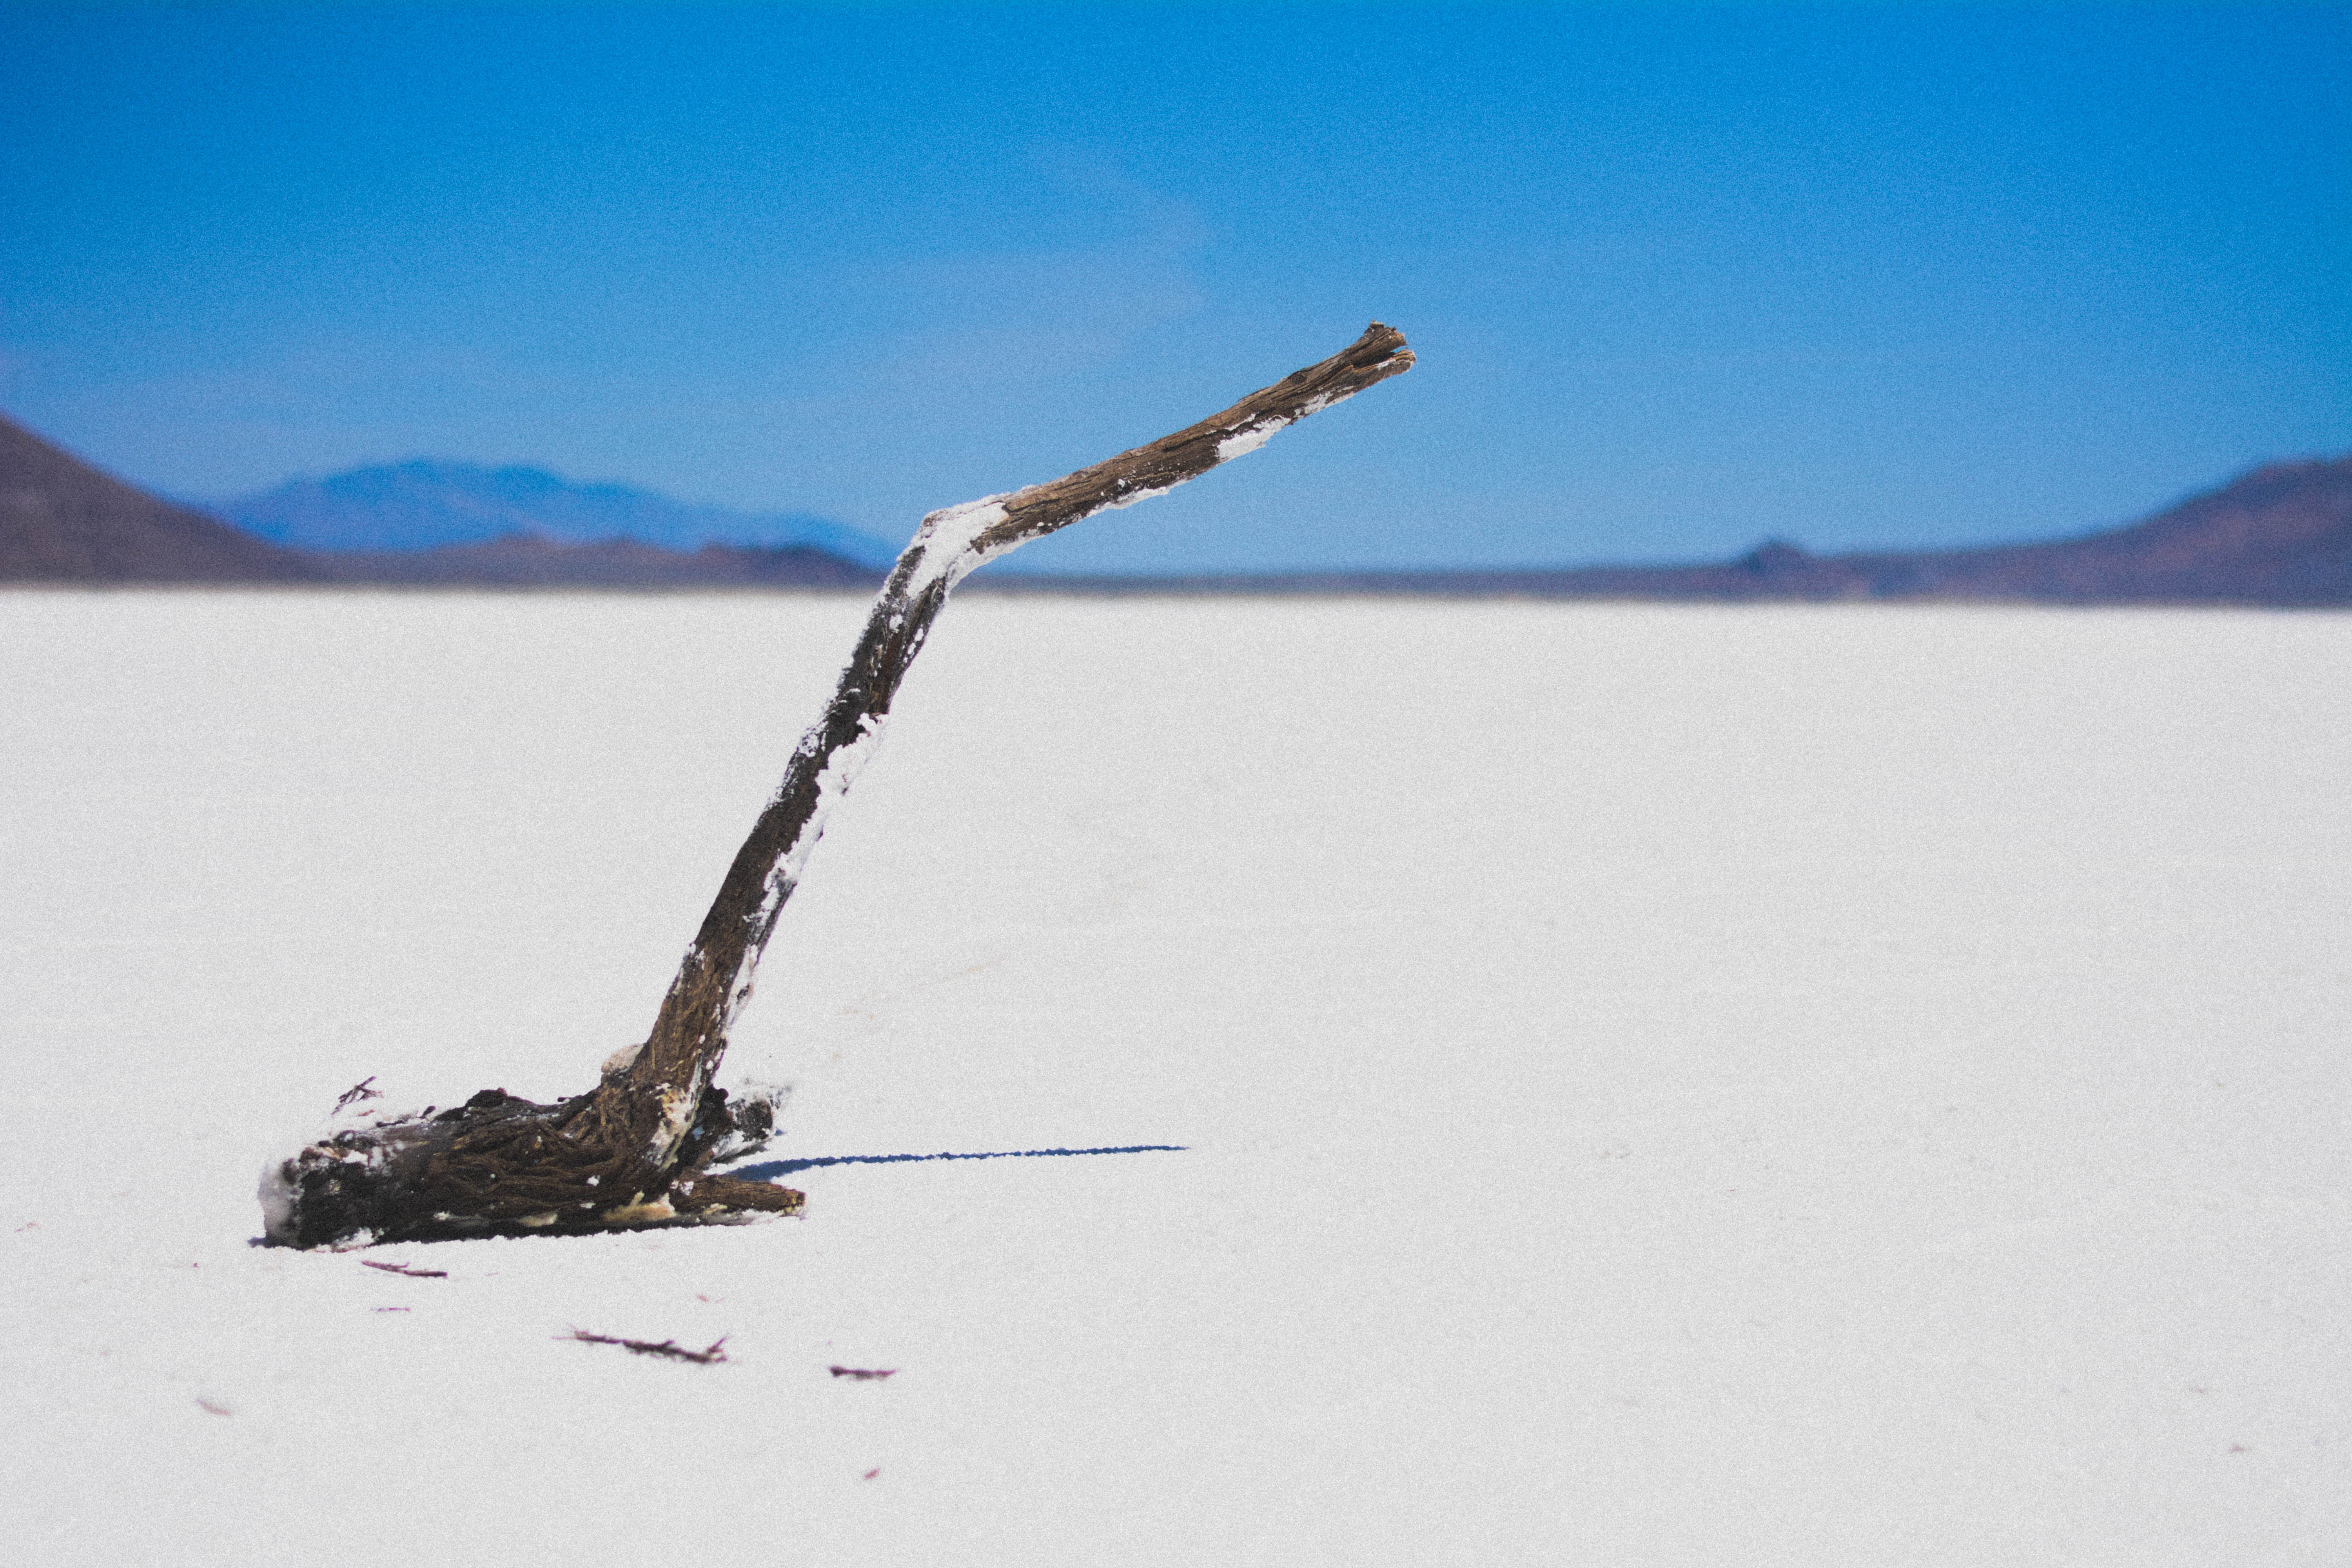
landscape, sea, water, sand, cloud, sky, shore, vacation